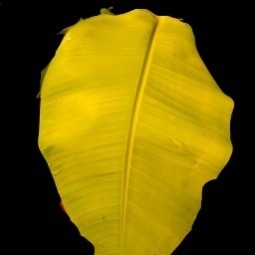
Label: Iron